Braves–Mets rivalry

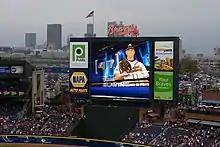
Glavine being introduced at Turner Field in his first game back with the Braves in 2008 after a 4-year stint with the Mets

In 2003, the Mets signed legendary Braves pitcher Tom Glavine for four years, $42.5 million. Glavine had poor success in his first year with the team but did help the Mets reach the 2006 NLCS where they lost to the St. Louis Cardinals in 7 games.